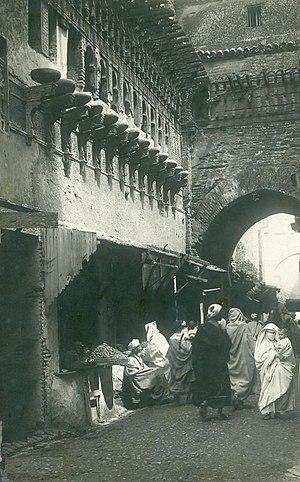
l'horloge monumentale de Fès la Magana BouInania, vue de la fin 19ème siècle
L'horloge Bouinaniyya de Fès, est une ancienne horloge qui se trouve dans l'une des principales artères de la vieille médina de Fès.